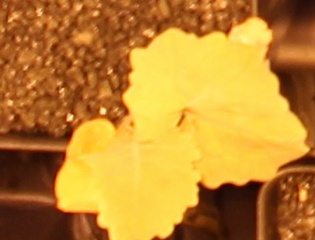
Label: Canola